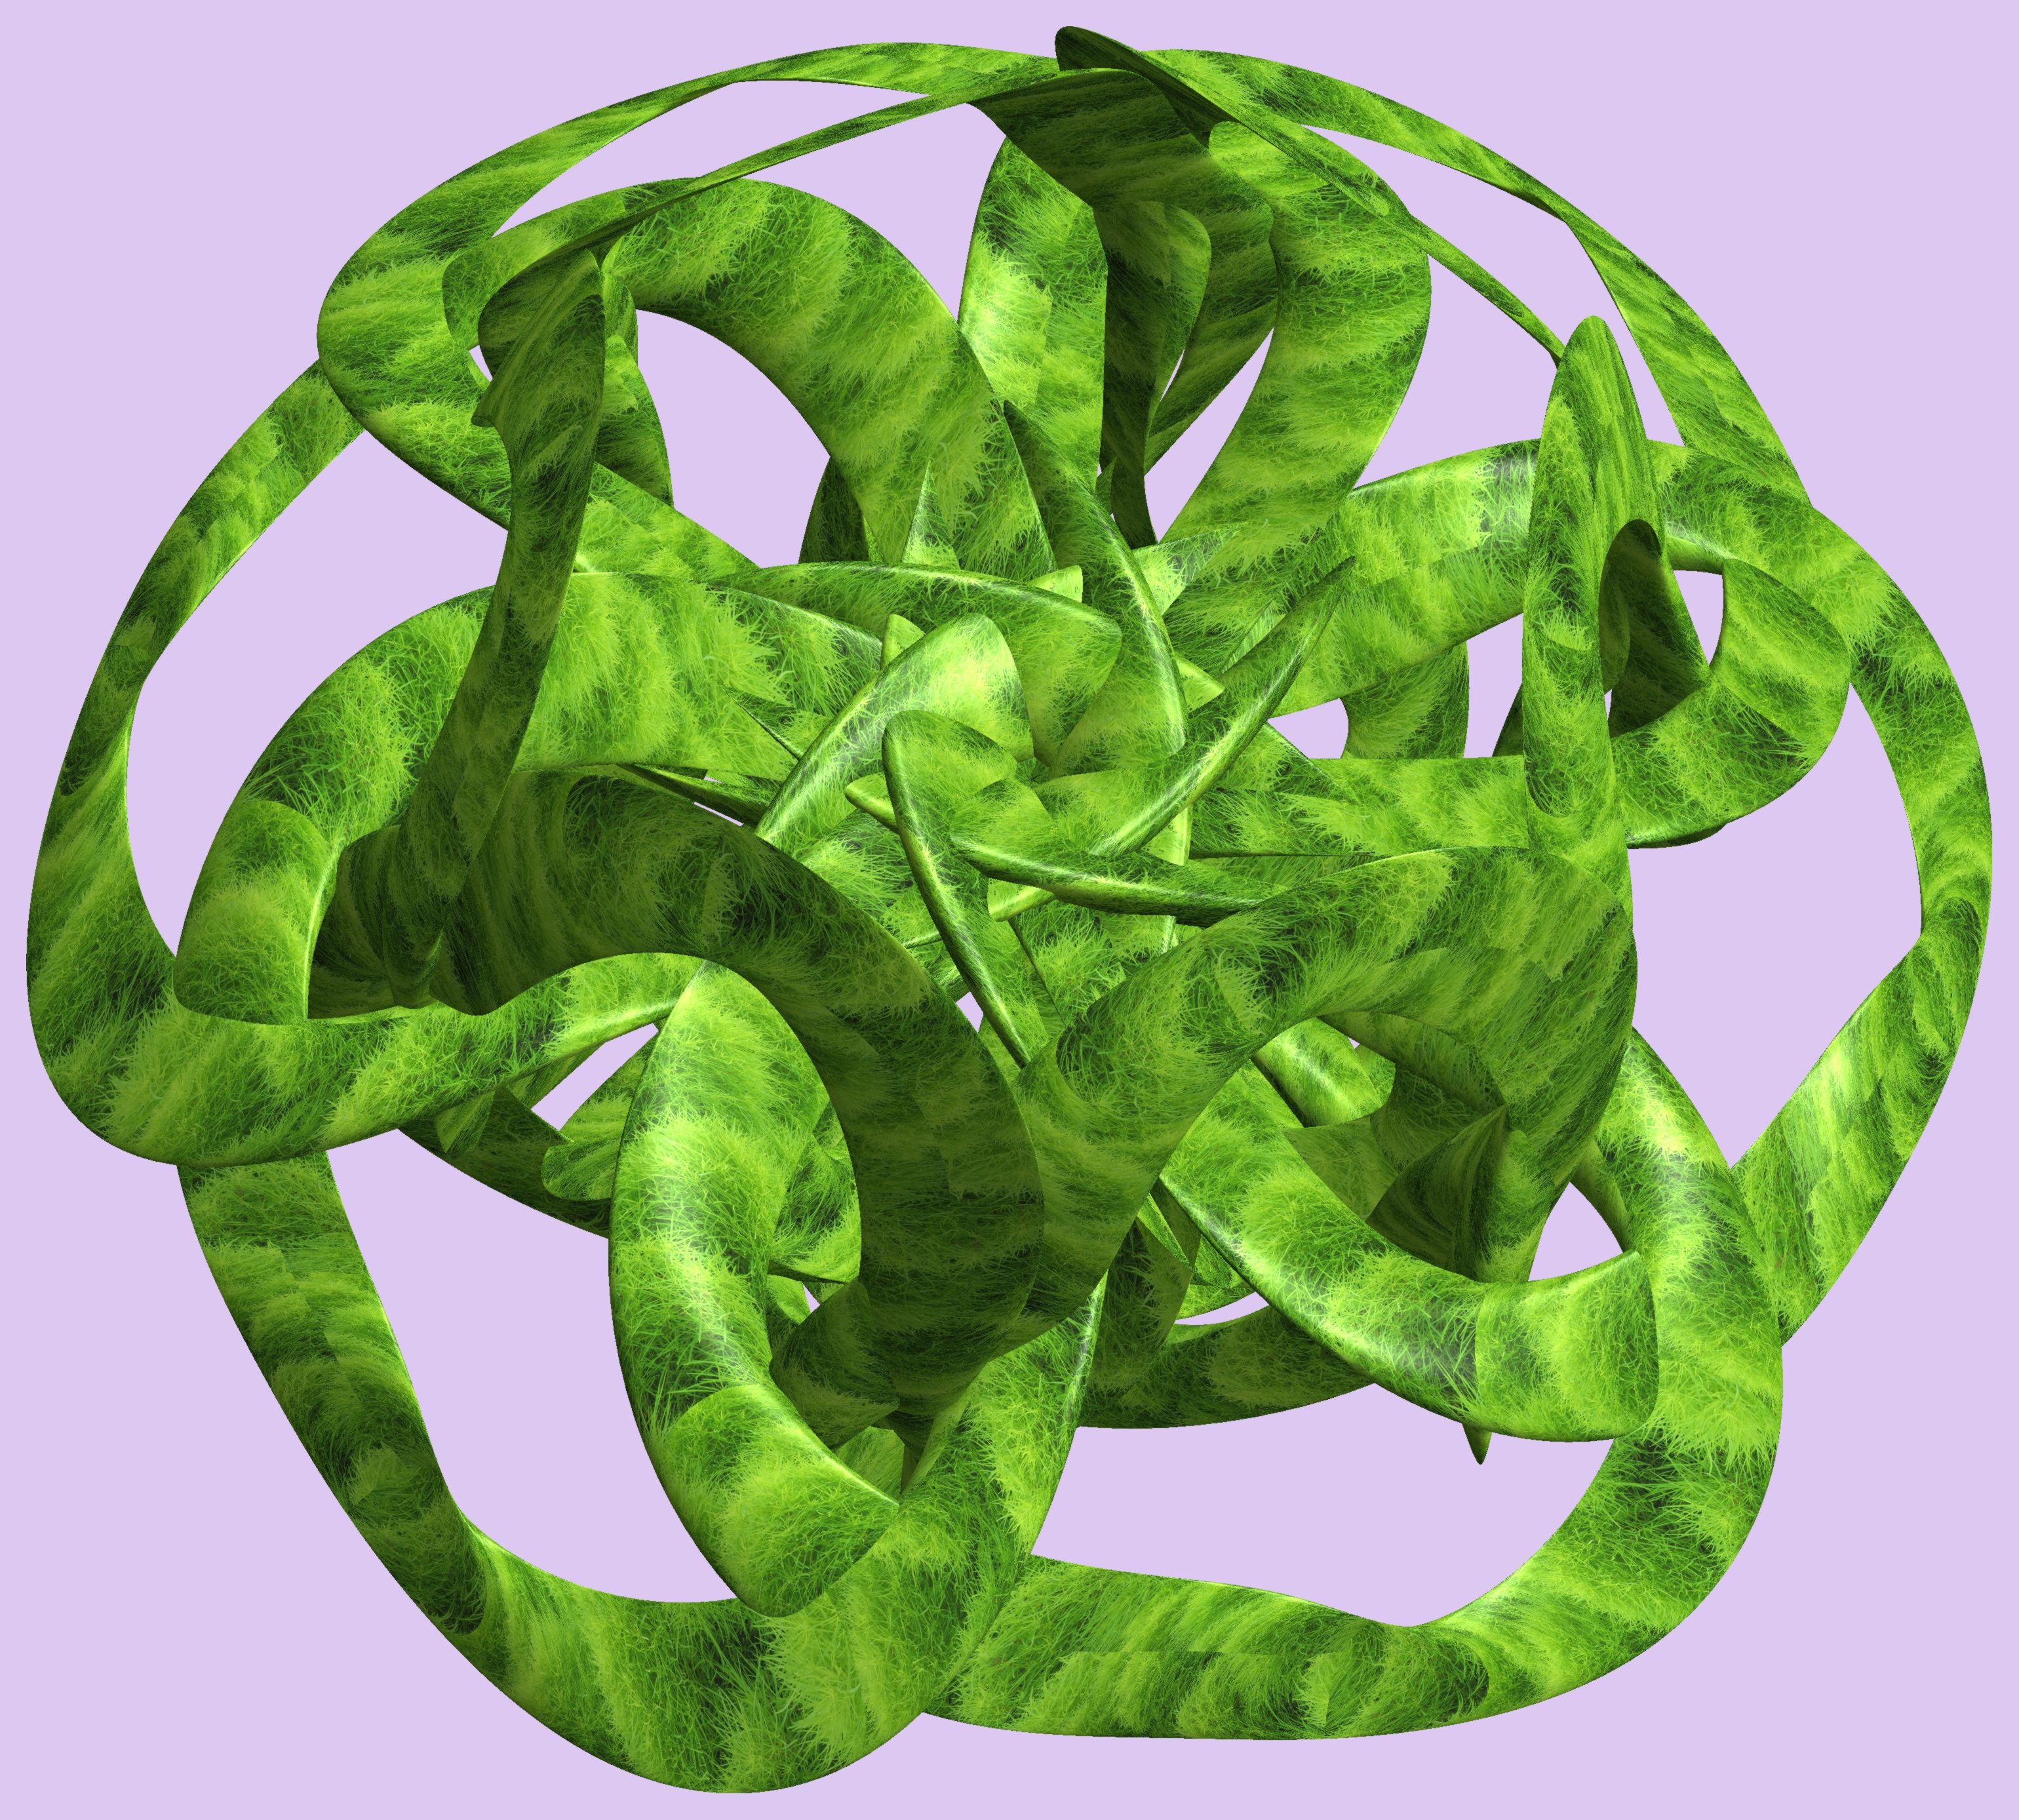
structure, texture, pattern, green, reptile, font, figure, illustration, design, symmetry, 3d, graphic, knot, mathematica, cg, parametricplot3d, code, program, algorithm, abstruct, mapping